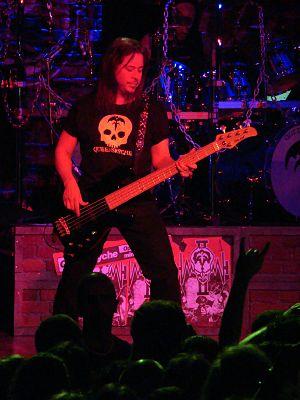
Eddie Jackson est le bassiste du groupe de metal progressif Queensrÿche. Il fait partie du groupe depuis sa création en 1981.